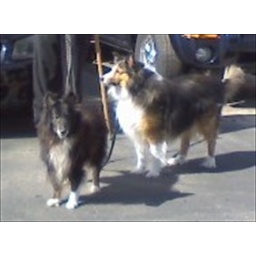
the boys by my car 03-06-08